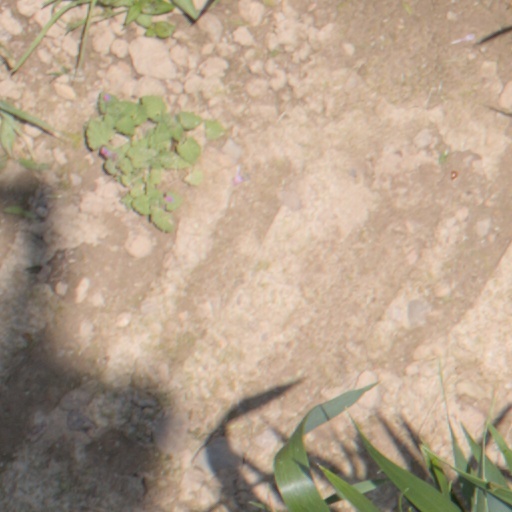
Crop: wheat